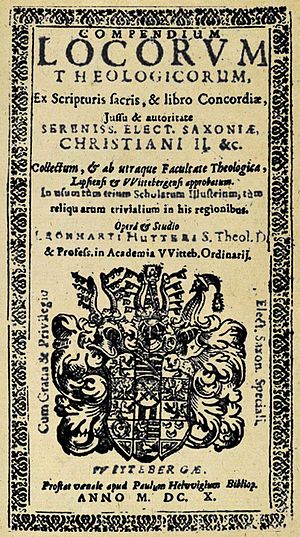
Leonhard Hutter
"""Compendium locorum theologicorum..."""
Leonhard Hutter, født januar 1563 i Nellingen ved Ulm i Baden-Württemberg i Sydtyskland, død 23. oktober 1616 i Wittenberg, var en tysk lutheransk teolog.